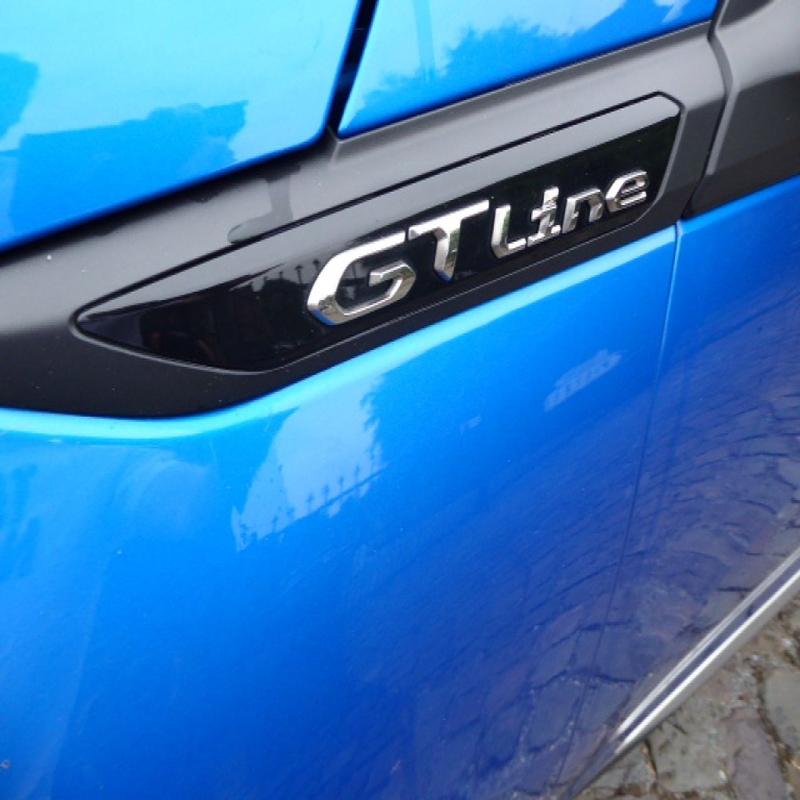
Aucun dommage détecté.
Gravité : aucun